El Franco Lee

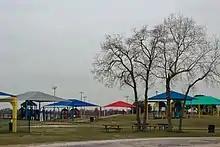
El Franco Lee Park

In 1990, the local communities around Hall Road Park in Houston successfully petitioned to rename the park as El Franco Lee Park. In May 2009, the Harris County Hospital District opened the El Franco Lee Health Center in Alief, Houston.